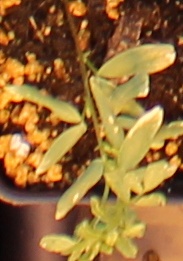
Label: Lentil